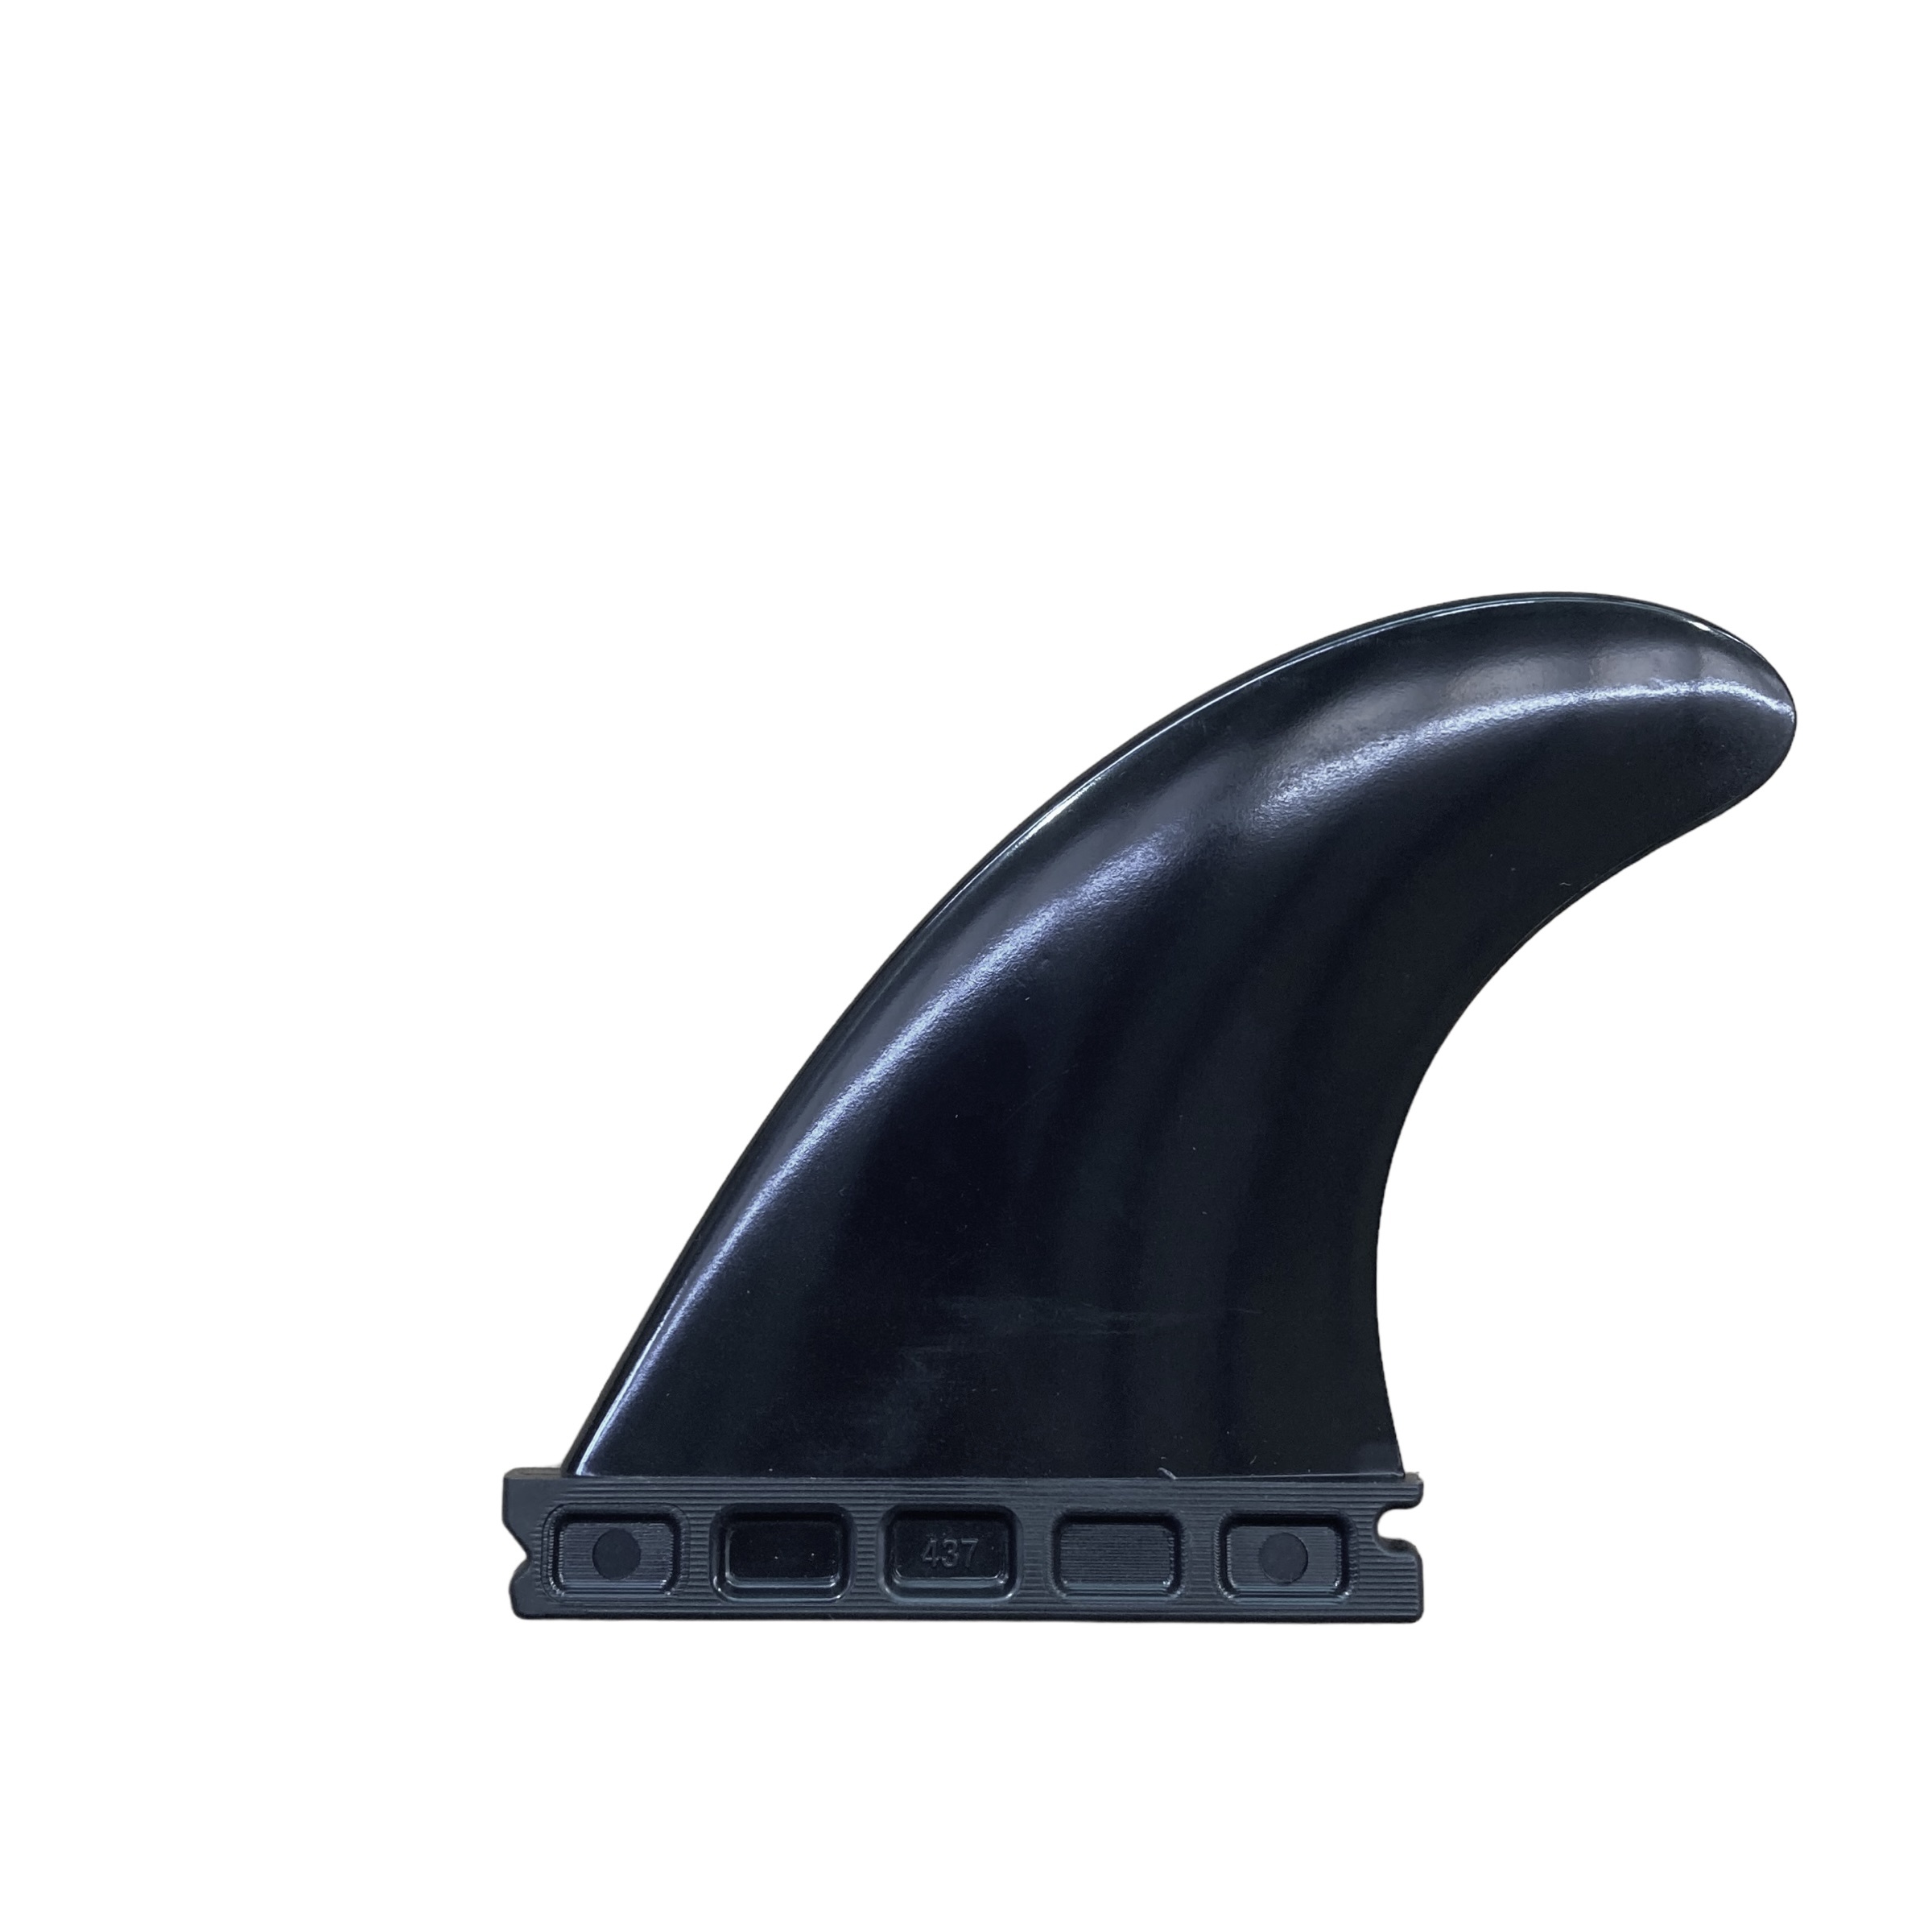
Surfboard Fins M5 Thruster Futures - NYLON
Fins Nylon Thruster fins Futures style Size 5 [= Medium Performer] surfer weight 65 to 80kg fin size: 116mm high / 111mm base Futures compatible Nylon surfboard fins : Nylon fins are an economical fin designed for a variety of wave conditions. They are built tough with optimum flex, an all around template for small to medium sized surf. Futures style surfboard fins G5 / 437 - Depth 116mm Base 111mm strong extra stiff Nylon construction comes as three fin thruster set great as a spare set when travelling includes fin key available in bone colour
Brand: Curve
Category: Sporting Goods > Outdoor Recreation > Boating & Water Sports > Surfing > Surfboard Fins